Depletion force

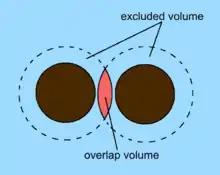
Excluded volumes of hard spheres overlap resulting in an increase in the total volume available to depletants. This increases the entropy of the system and lowers the Helmholtz free energy

When both large colloidal particles and small depletants are in a suspension, there is a region which surrounds every large colloidal particle that is unavailable for the centers of the depletants to occupy. This steric restriction is due to the colloid-depletant hard-sphere potential. The total volume of the excluded region for two spheres is